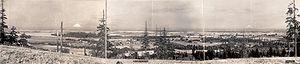
Scappoose est une municipalité américaine située dans le comté de Columbia en Oregon.